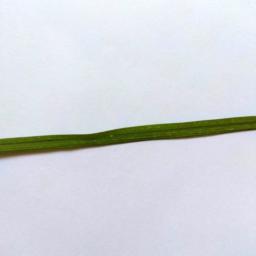
Label: Rice___Healthy